Acid–base titration

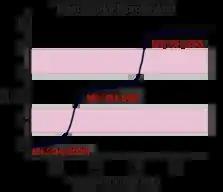
Diprotic acid titration curve. Highlighted pink regions depict equivalence points.

A diprotic acid donates two protons and a diprotic base accepts two protons. The titration curve for a diprotic solution has two equivalence points.